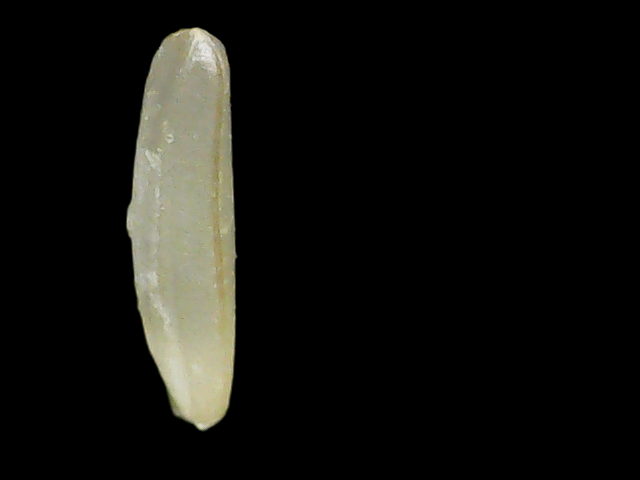
Rice variety: Binadhan25